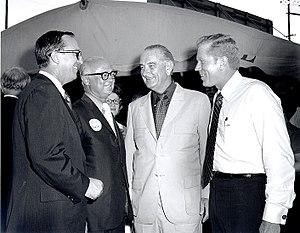
Preston Earnest Smith, né le 8 mars 1912 dans le comté de Williamson au Texas, et mort le 18 octobre 2003 à Lubbock, est un homme politique américain démocrate, qui a été gouverneur du Texas de 1969 à 1973. Auparavant, il avait été lieutenant gouverneur du Texas de 1963 à 1969.